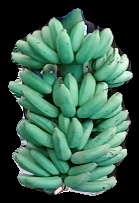
Variety: elakki-bale
Grade: grade1